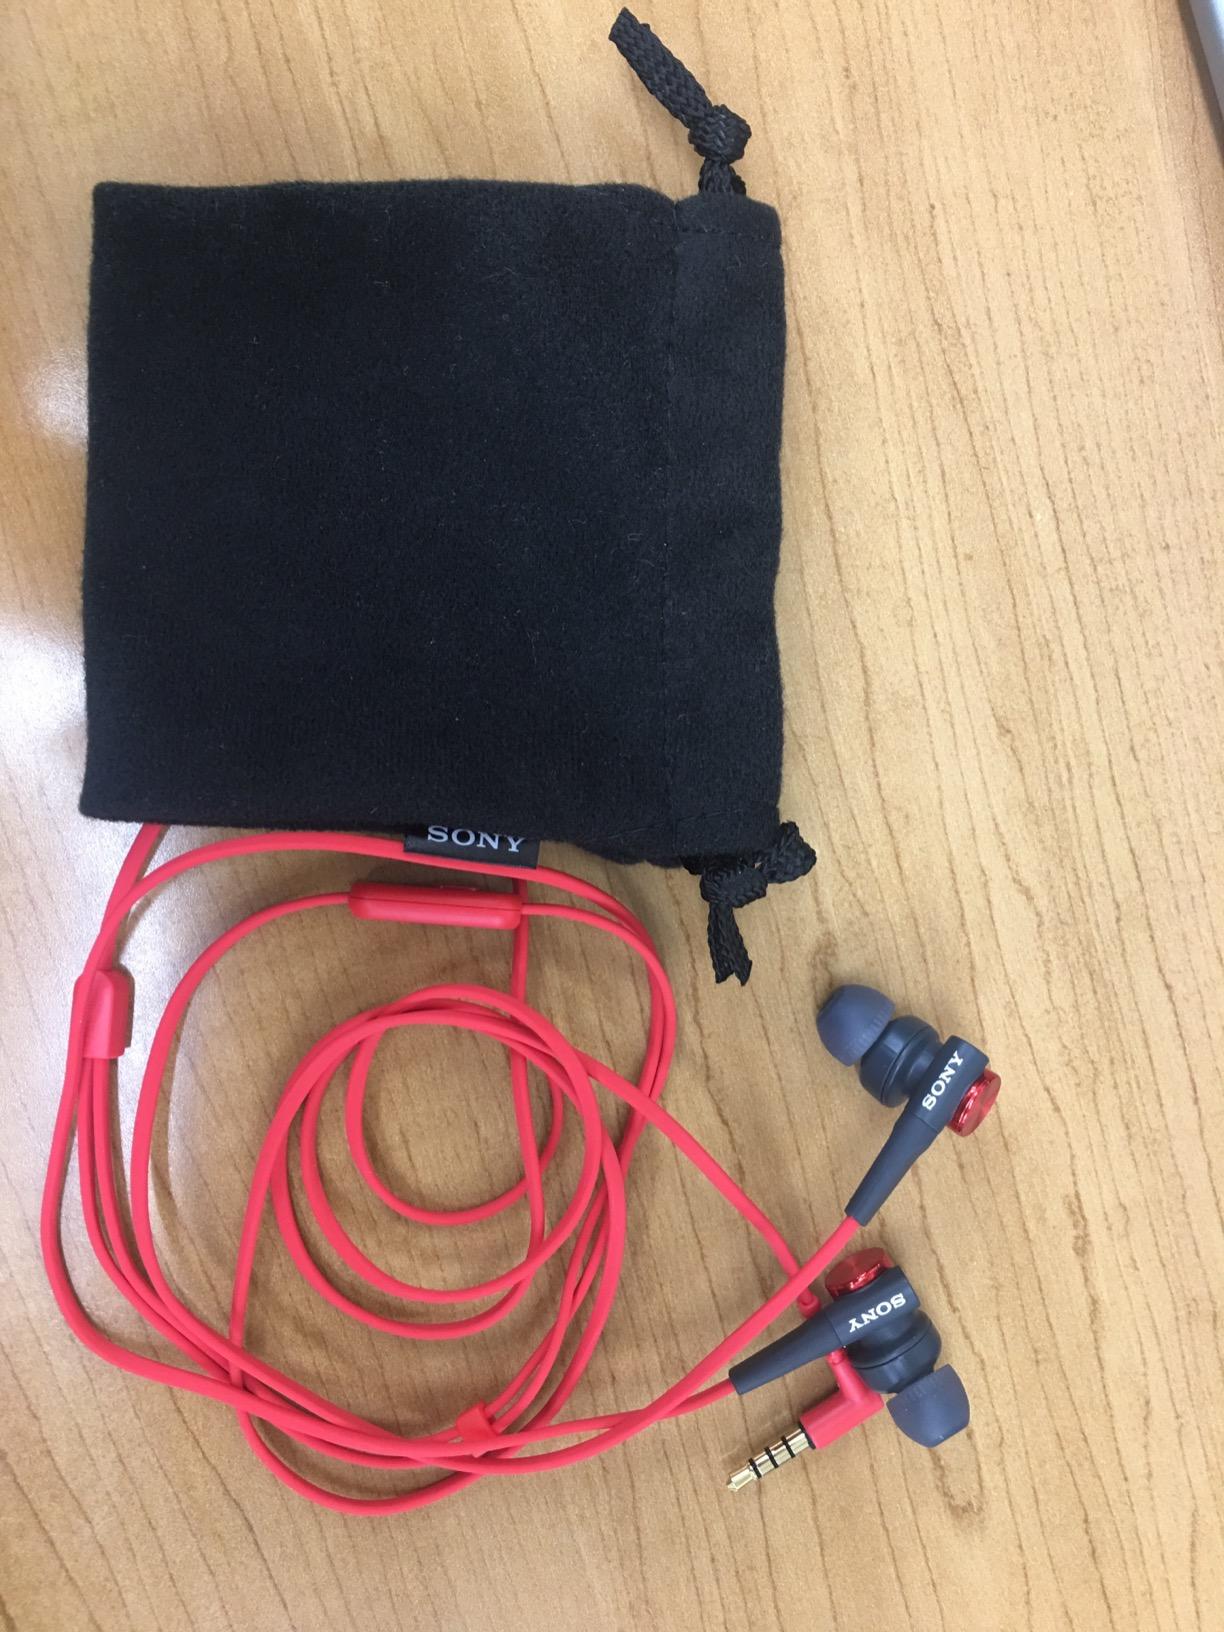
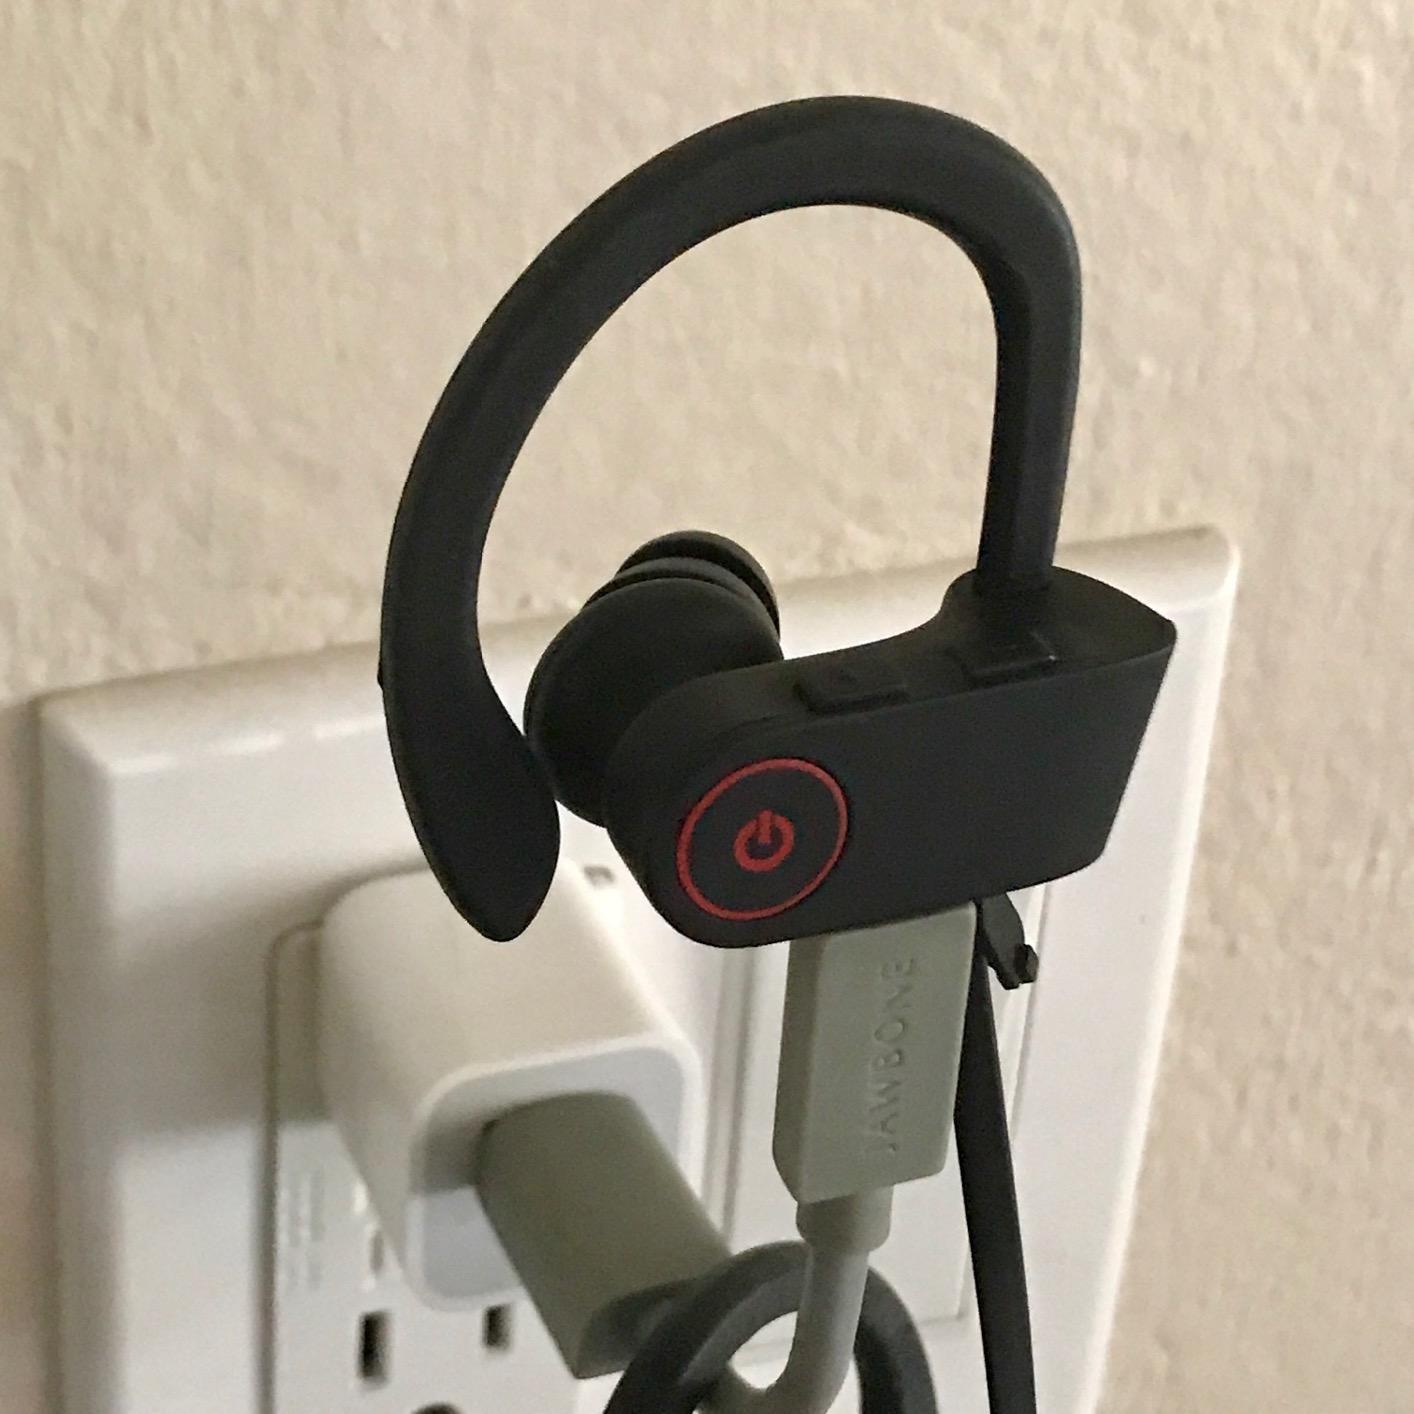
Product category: headphones
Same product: no